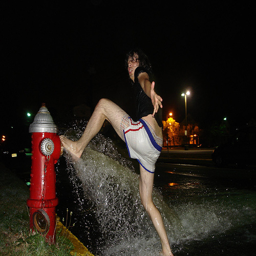
A person kicking a red fire hydrant at night.
A man playing in the spray of a fire hydrant.
A teenager playing in water spraying from a fire hydrant.
A person in shorts kicking an open fire hydrant.
A young man plays with water gushing from the fire hydrant.